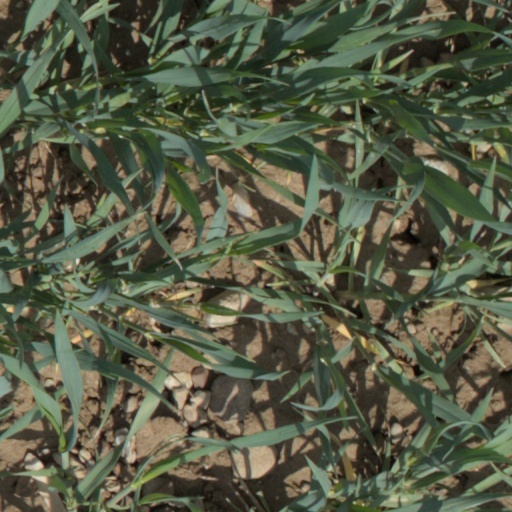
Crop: wheat